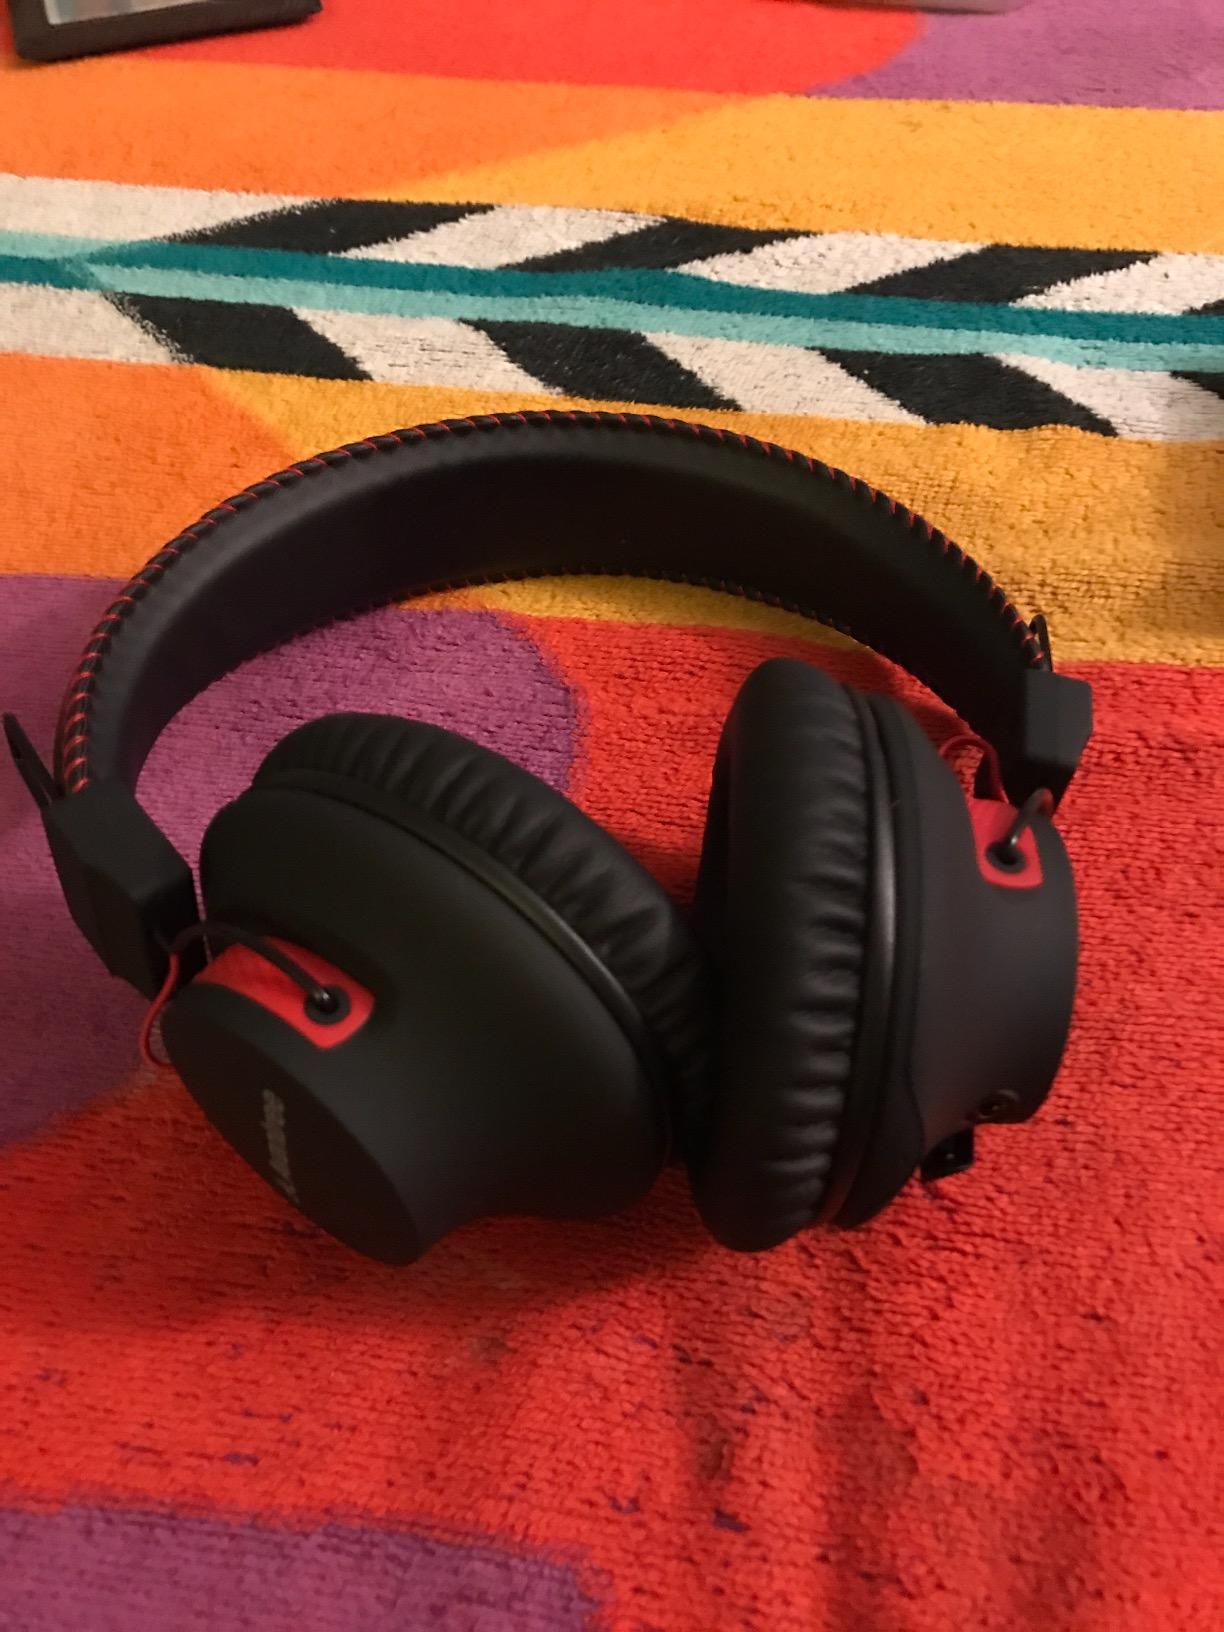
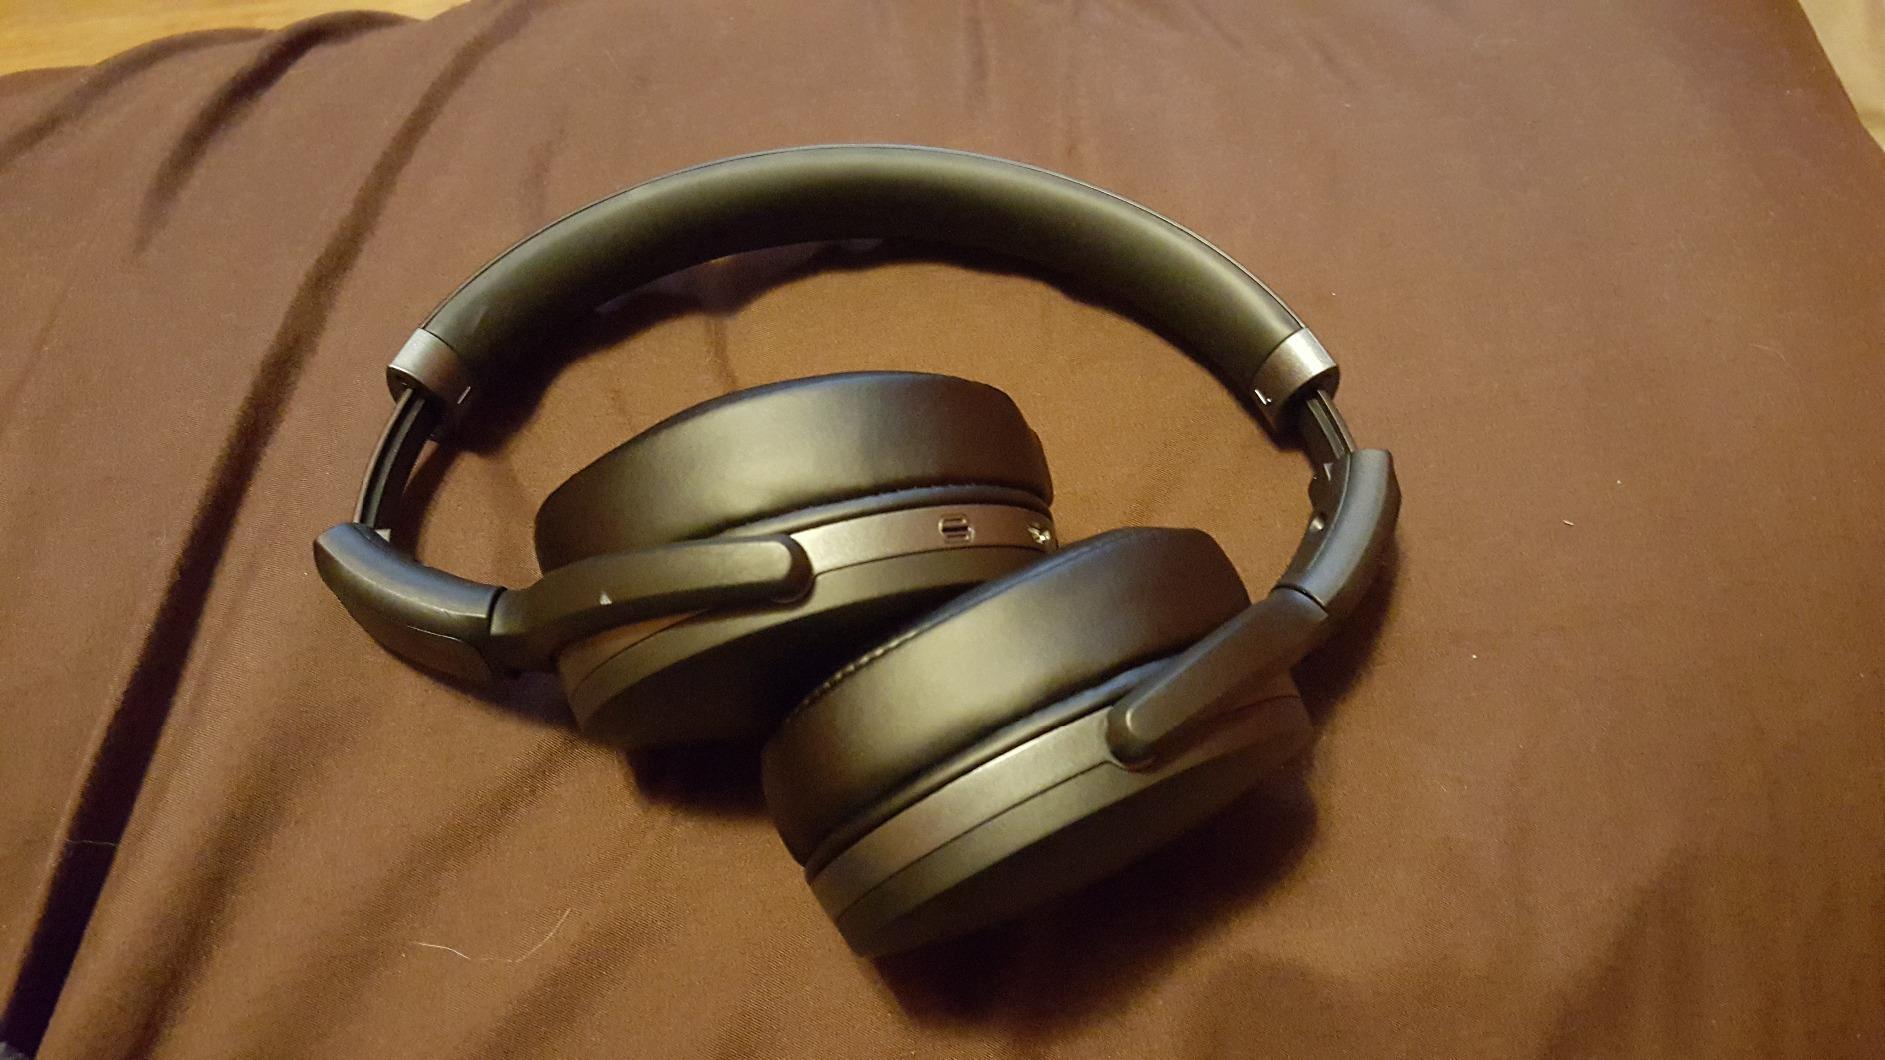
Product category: headphones
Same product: no